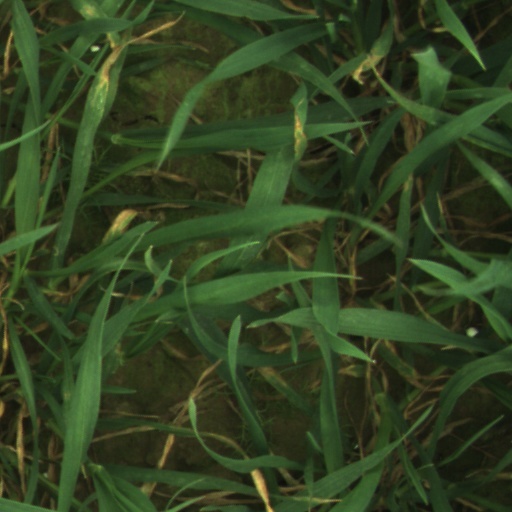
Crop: wheat